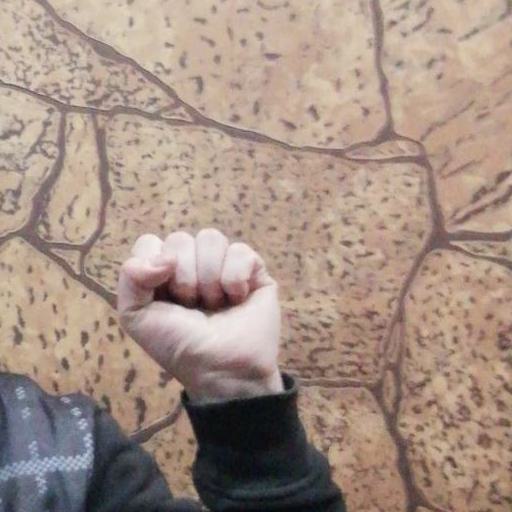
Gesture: fist